Lynette Willoughby

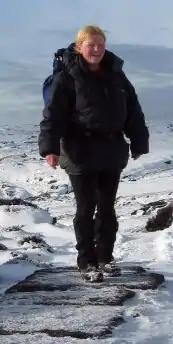
On Kinder Scout in 2009

Helen Lynette Estelle Willoughby (born 1949) is a feminist electronic engineer and champion of teaching women about technology, whose career has spanned 50 years. She was a lecturer on microprocessor engineering at Leeds Polytechnic and Leeds Beckett University for 24 years. She was the president of the Women's Engineering Society from 1993 to 1995.